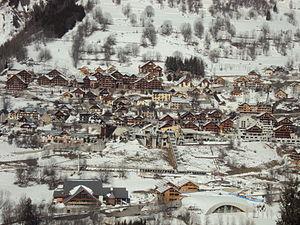
Le village de Vaujany vu depuis le versant opposé.
Vaujany est une commune française située dans le canton du Bourg-d'Oisans, relié à l'Alpe d'Huez par les pistes de ski, le département de l'Isère en région Auvergne-Rhône-Alpes.